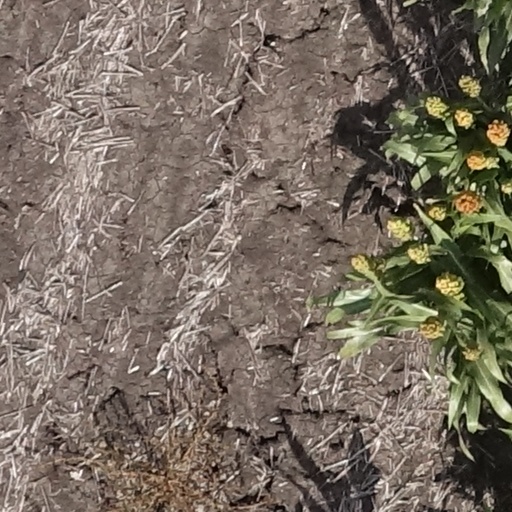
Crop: sorghum